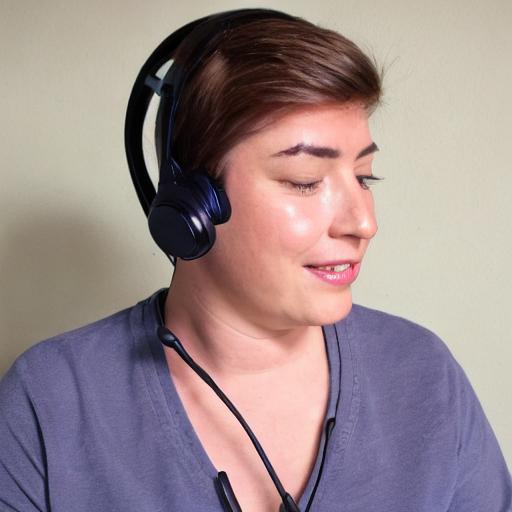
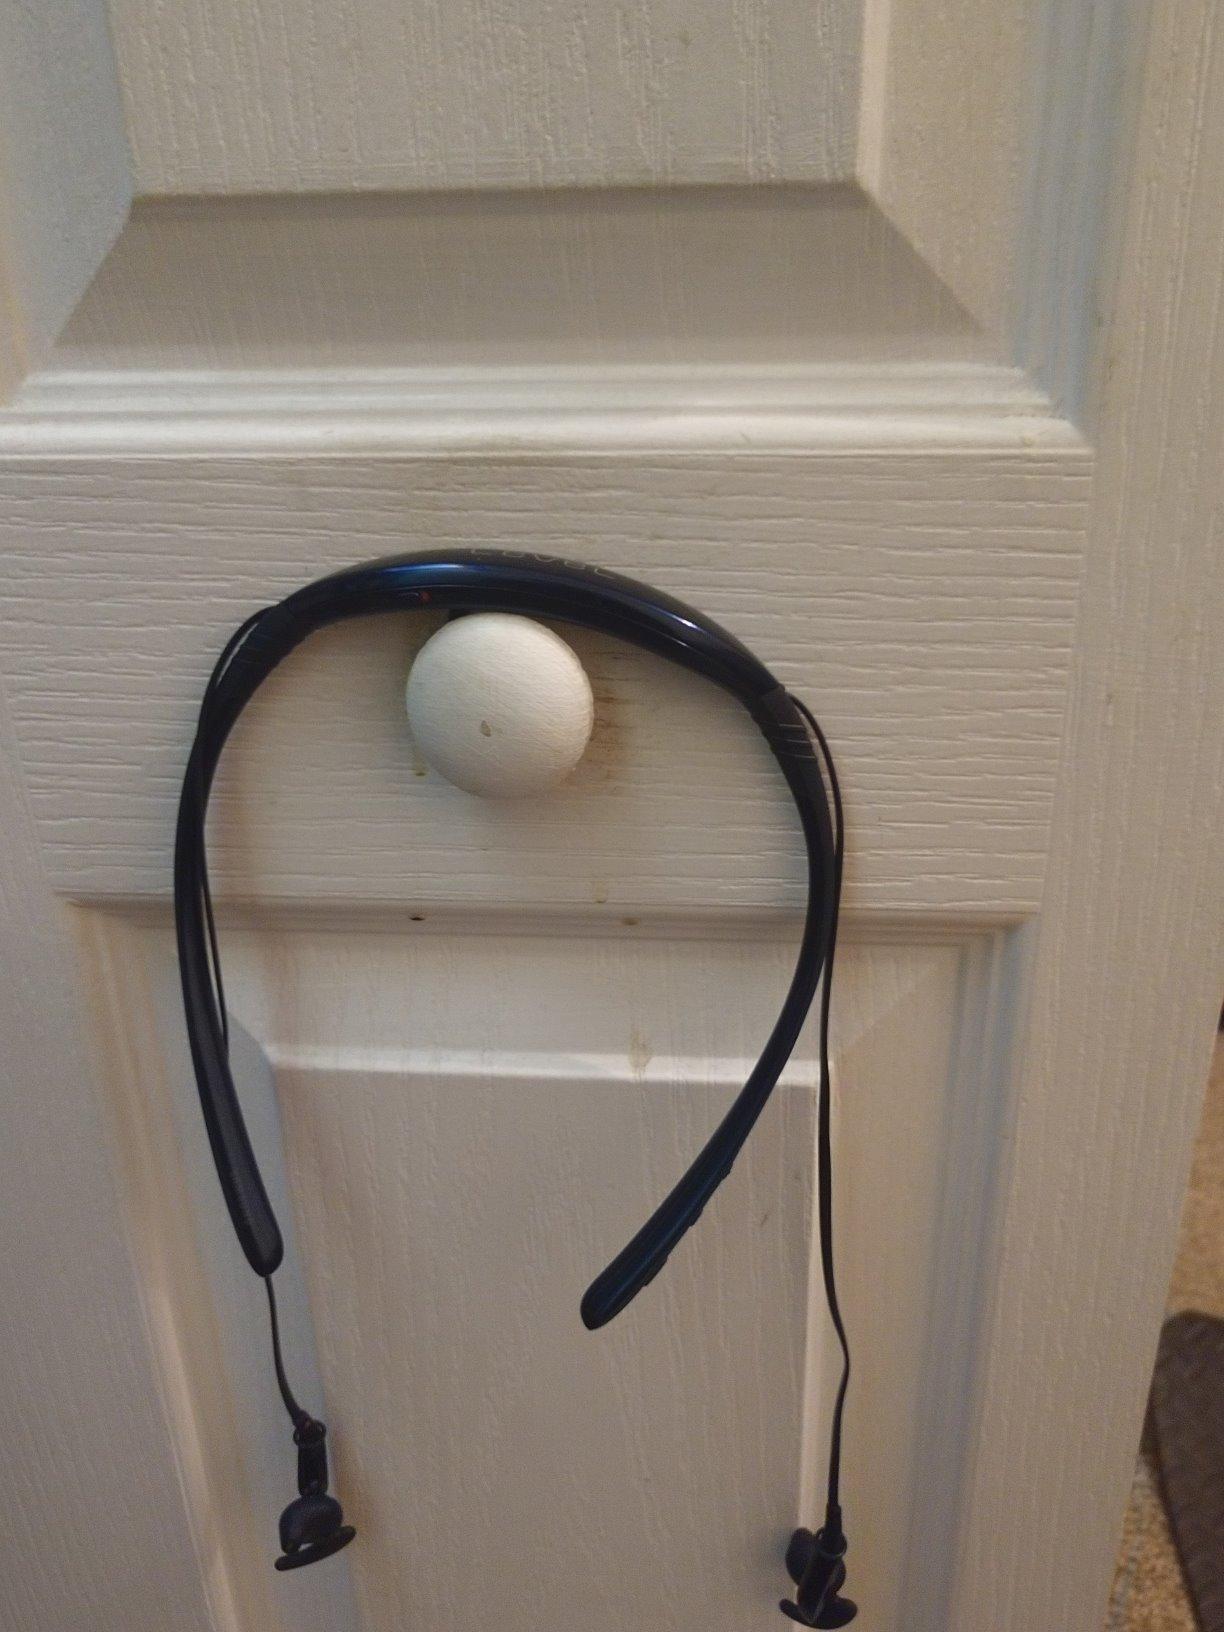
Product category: headphones
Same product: no